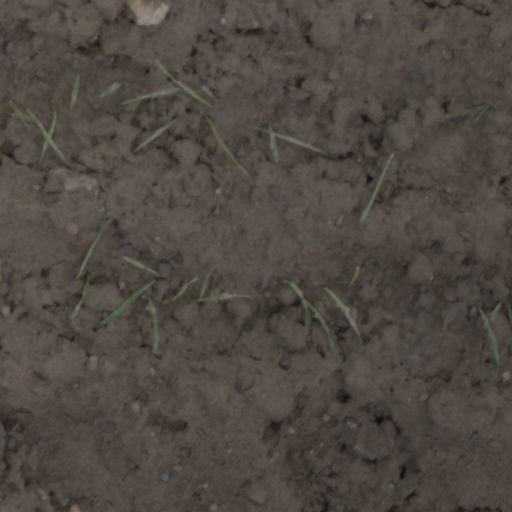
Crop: wheat